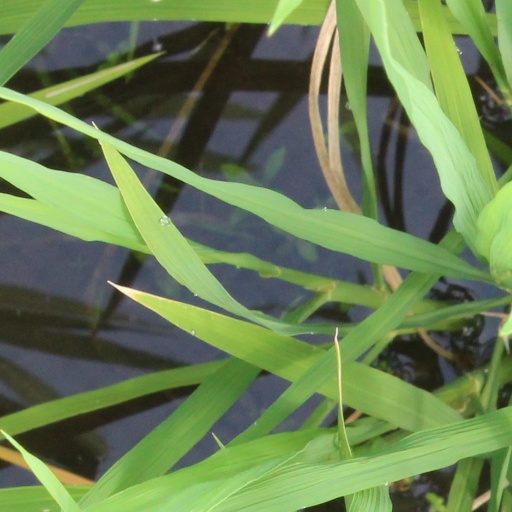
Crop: rice